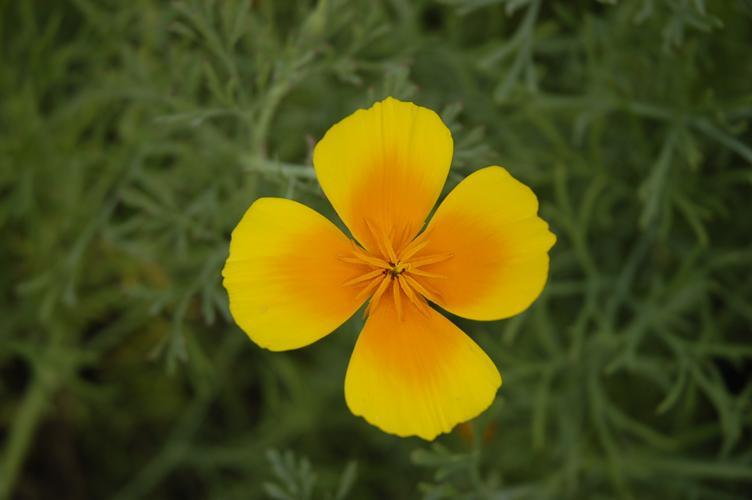
Label: californian poppy